Tobin Arms

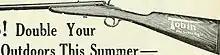
Tobin Arms advertisement

Tobin Arms Manufacturing Company, Limited, was incorporated on August 9, 1909, with its principal place of business stated as Woodstock, Ontario, Canada. Again the company produced a line of Tobin Simplex Guns in 12- and 16-gauge and a variety of grades from $25 to $250. In addition, a hammer double using the same frame and bolting as the hammerless was added to the line at $20, and a simple .22 caliber single-shot Boy Scout rifle was added to the line of shotguns at $5. Advertising by Tobin Arms Manufacturing Company, Ltd. continued into 1916, but by then at least part of the factory had been taken over by the Arnold Thompson Tool Company. The generally accepted serial number range for hammerless doubles was 11,090 to 18,395. Tobin Arms Manufacturing Company, Ltd. is not listed in the Woodstock City Directories after 1916, and its charter was surrendered to the Provincial Secretary and Registrar on December 19, 1921. Frank Major Tobin lived the rest of his life in Woodstock. For many years he was secretary of the Canadian Stove Manufacturers Association. He was also involved in the marketing of a collapsible boat and early experiments with milk cartons. Frank Tobin died October 10, 1939.